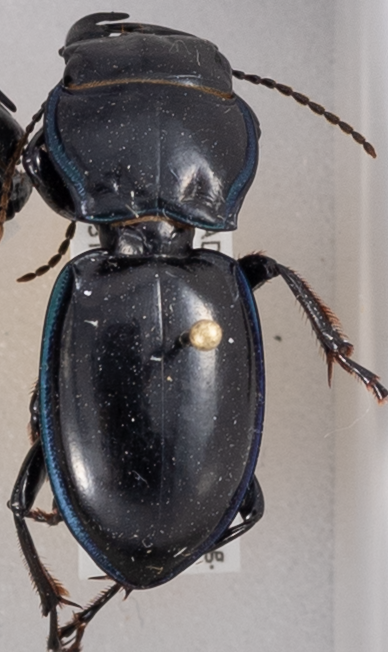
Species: Pasimachus elongatus
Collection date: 2014-06-24 04:00:00
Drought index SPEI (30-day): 0.71
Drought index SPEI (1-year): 0.54
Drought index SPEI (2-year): -1.01